Moraine

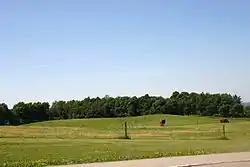
Ground moraines create irregular, rolling topography near Gainesville, New York.

Lateral moraines are parallel ridges of debris deposited along the sides of a glacier. The unconsolidated debris can be deposited on top of the glacier by frost shattering of the valley walls or from tributary streams flowing into the valley, or may be subglacial debris carried to the surface of the glacier, melted out, and transported to the glacier margin.